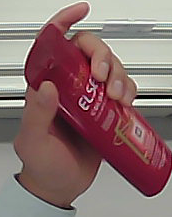
Product: loreal_shampoo